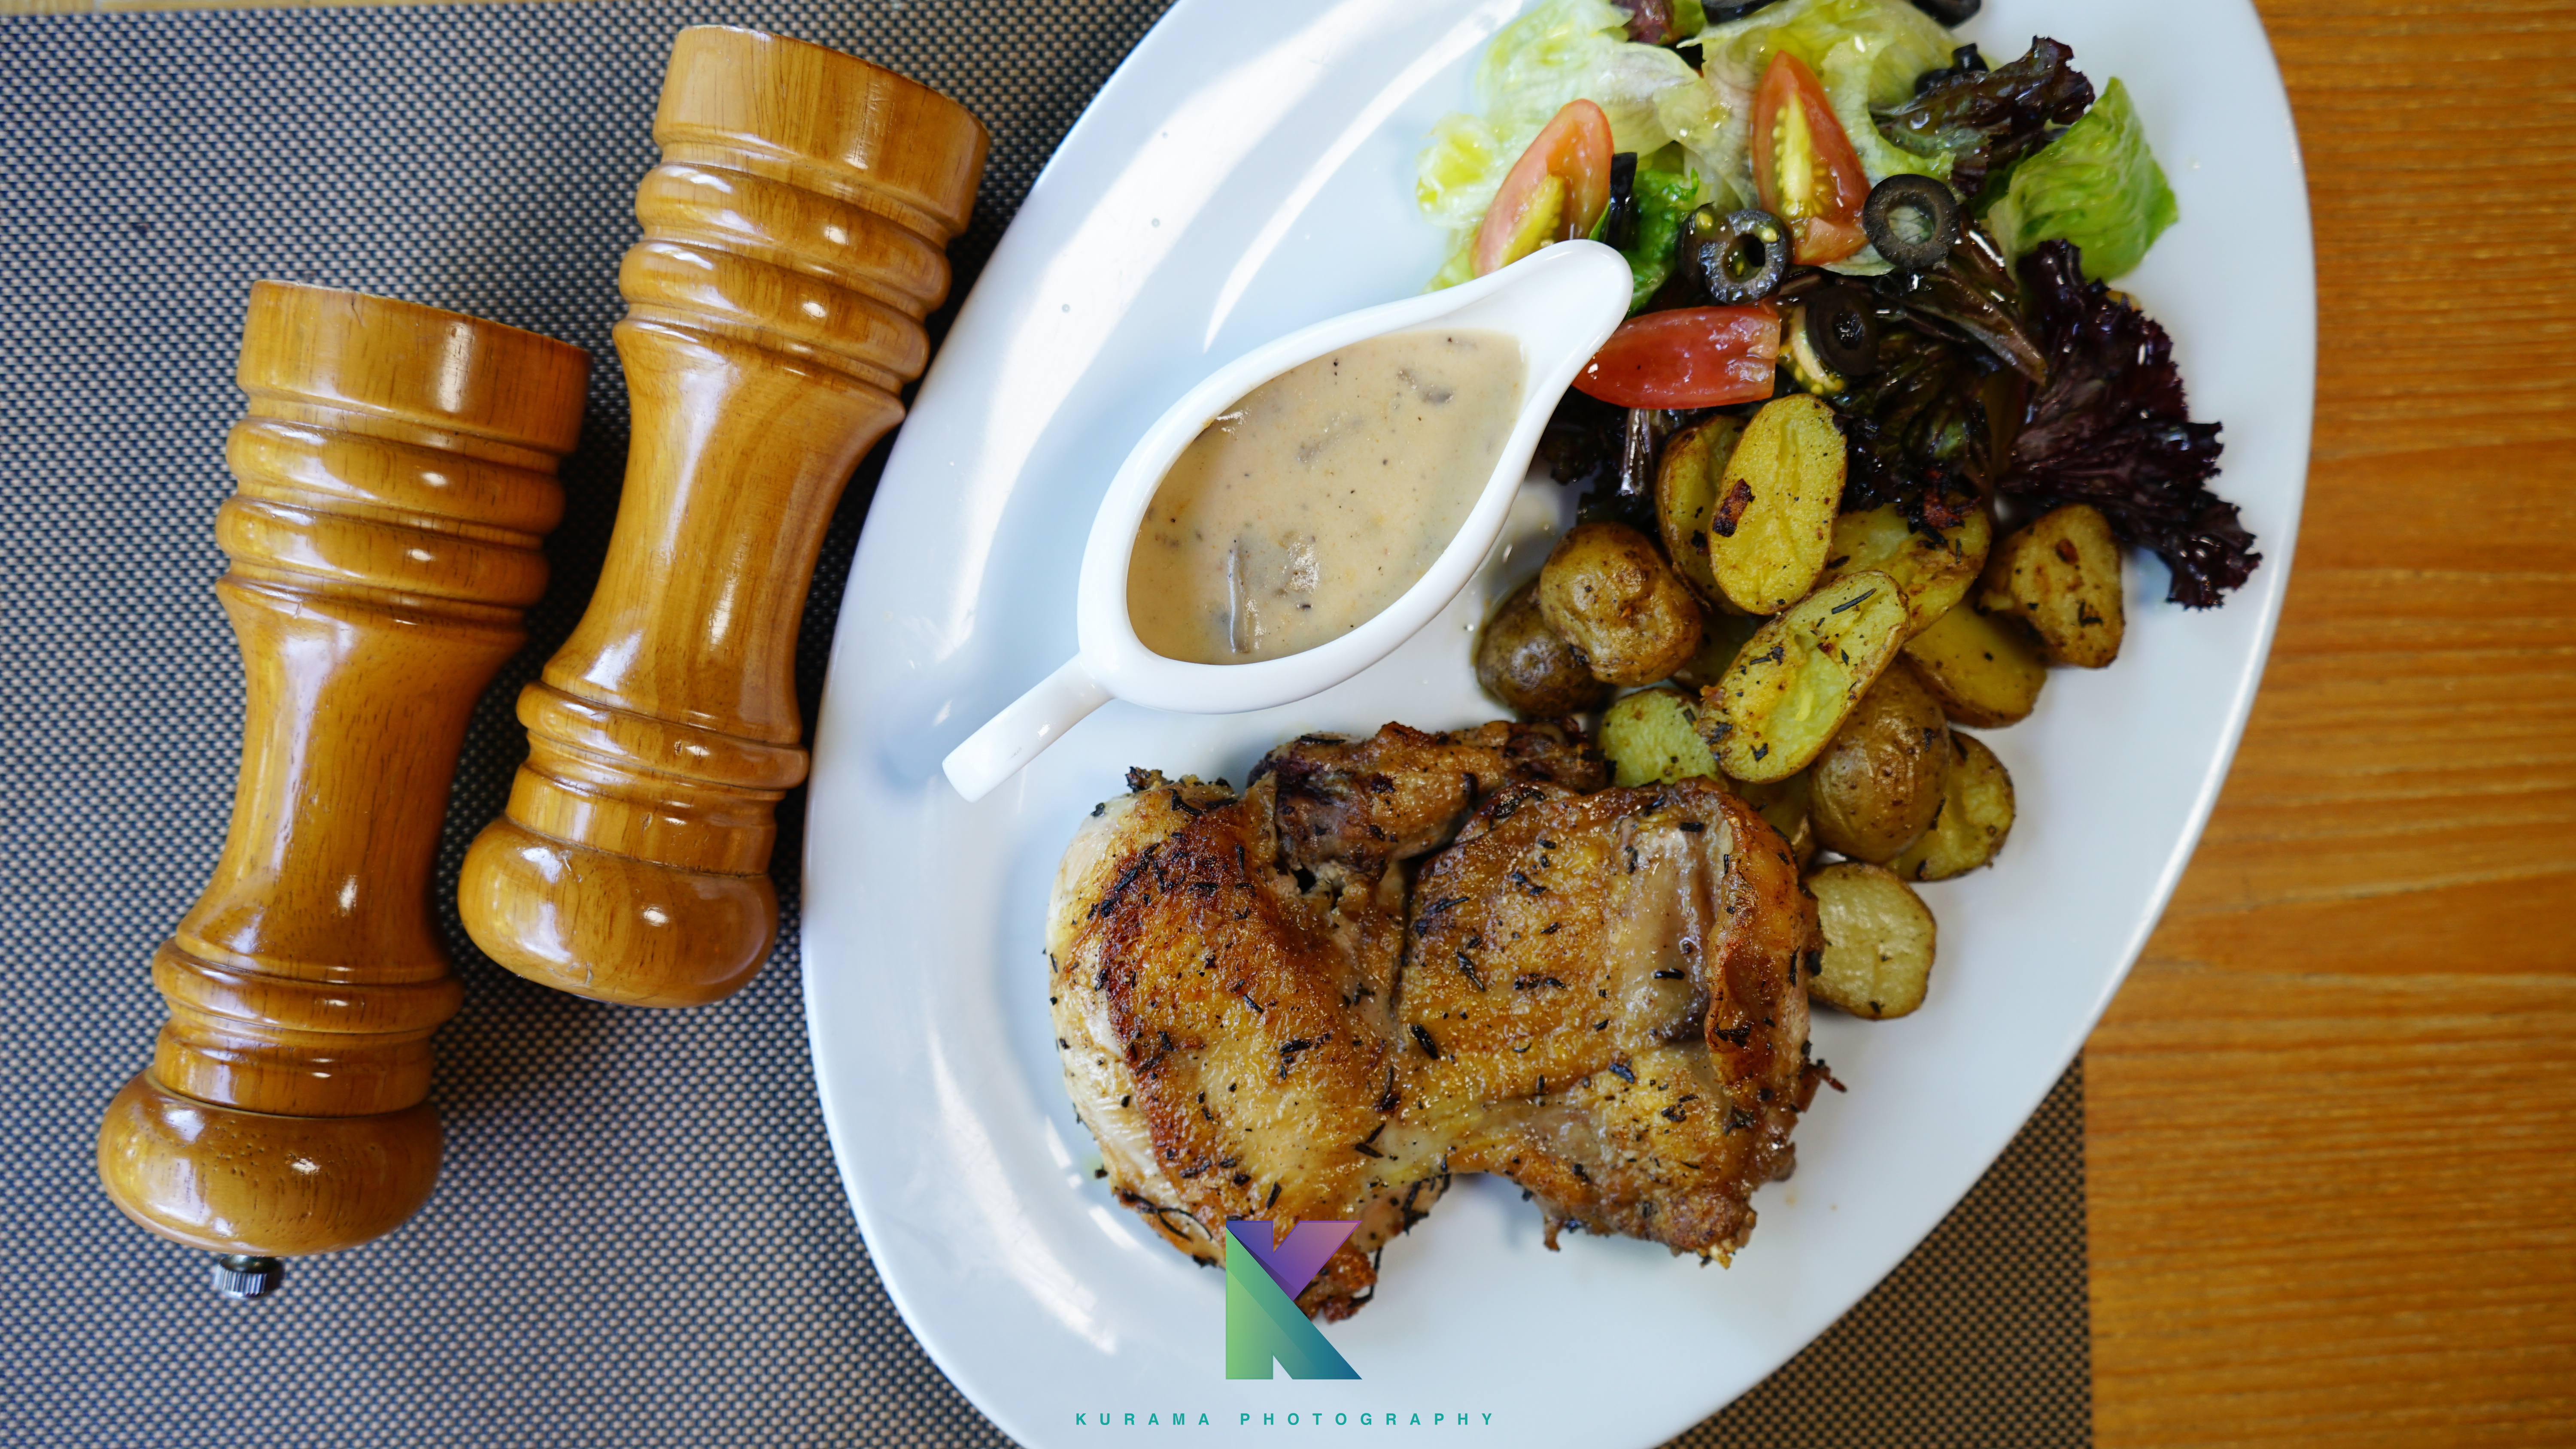
eat, cakes, latte, strawberry, potato, chips, dish, food, meal, fried food, cuisine, animal source foods, lunch, recipe